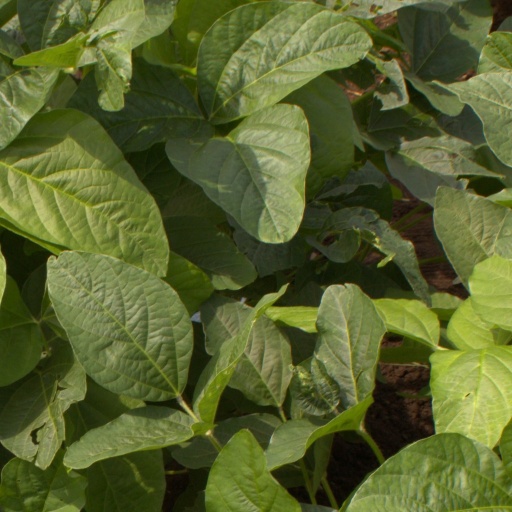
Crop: soybean